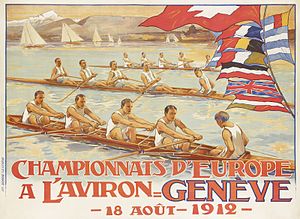
EM i roning
Plakat for EM i roning 1912
Europamesterskabet i roning, også kaldt EM i roning er en international regatta, der arrangeres hvert år af FISA for lande i Europa samt Israel.